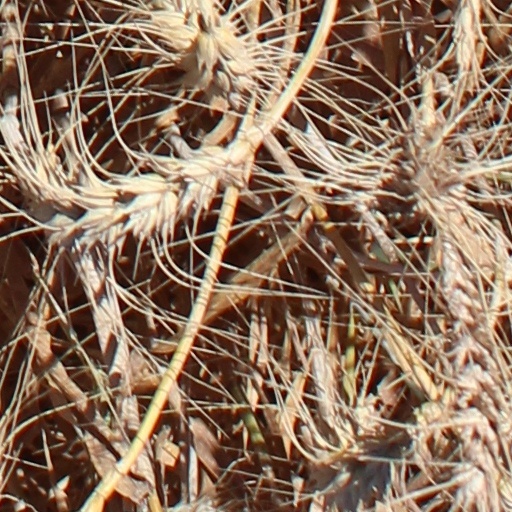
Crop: wheat